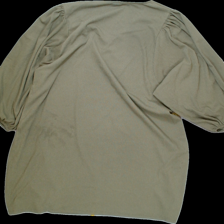
View: back
Type: Dress
Category: Ladies
Brand: Lindex
Colors: green
Material: 100% Poly
Pattern: Plain
Cut: C-collar
Size: XL
Season: All
Trend: No trend
Stains: No
Price range: 50-100
Recommended usage: Reuse